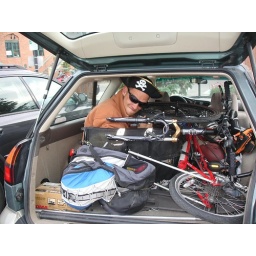
Me in Shelly's car w/ my bike